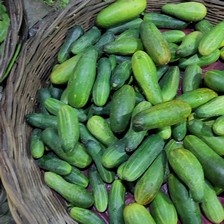
Label: cucumber